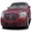
Label: automobile